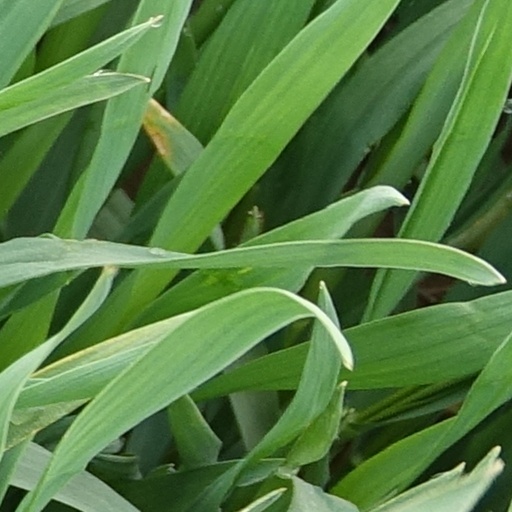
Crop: wheat